Septimus Heap

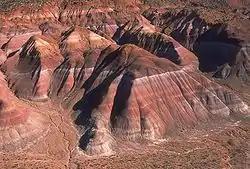
Chinle Badlands is similar to the Badlands depicted in the book.

The Port lies in the extreme south near the sea, and is portrayed as a place full of strangers. Here ships load their cargo, which is verified by the customs officer, Alice Nettles (deceased). A dangerous coven called the Port Witch Coven can lure strangers into a trap or turn them into toads. There is a short cut from the Port to Zelda's house in the Marram Marshes. The author created the Port because of her love of the hubbub accompanying the arrival of boats. According to Sage, she sees the Port as full of "beginnings and adventures—and endings too."